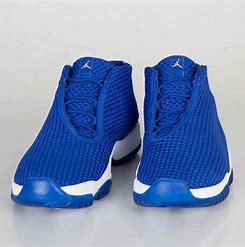
Brand: Jordan
Model: Future